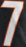
Number: 7